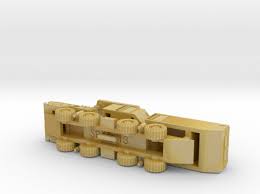
Label: Air Defense